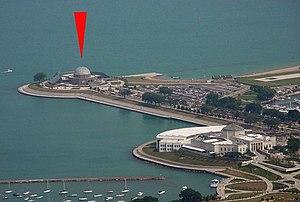
Le planétarium Adler est un musée scientifique américain situé au 1300 S. Lake Shore Drive, dans la ville de Chicago. Ouvert au public en 1930, il s'agit du premier planétarium du continent américain.